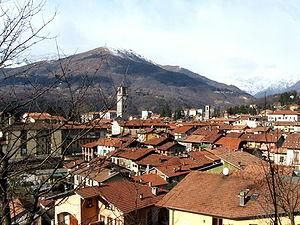
Andorno Micca est une commune italienne de la province de Biella dans la région Piémont en Italie.